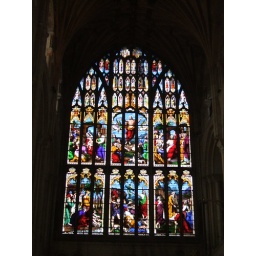
Stain glass window over the main entrance